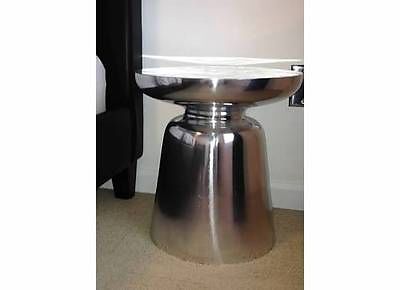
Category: table